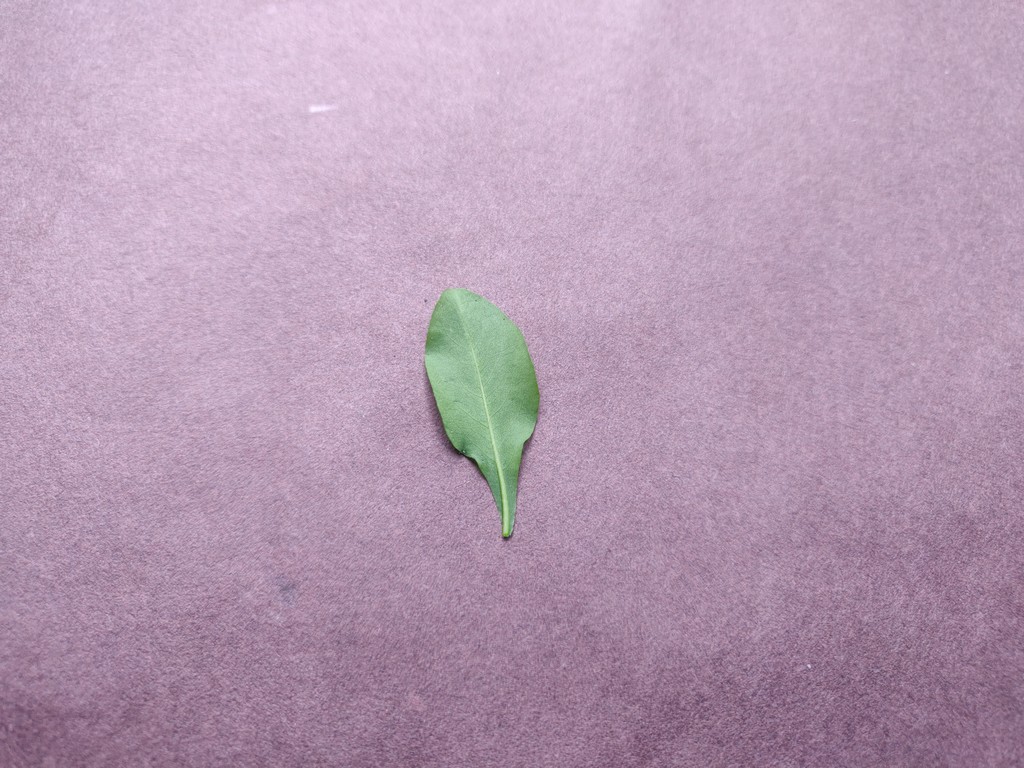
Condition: Healthy
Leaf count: single
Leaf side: back